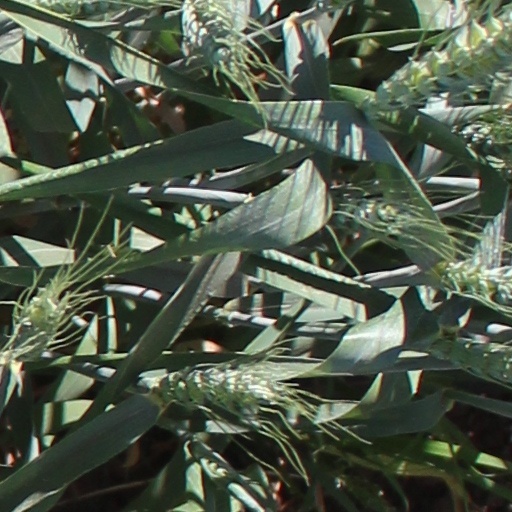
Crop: wheat